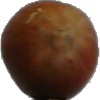
Label: nut_forest